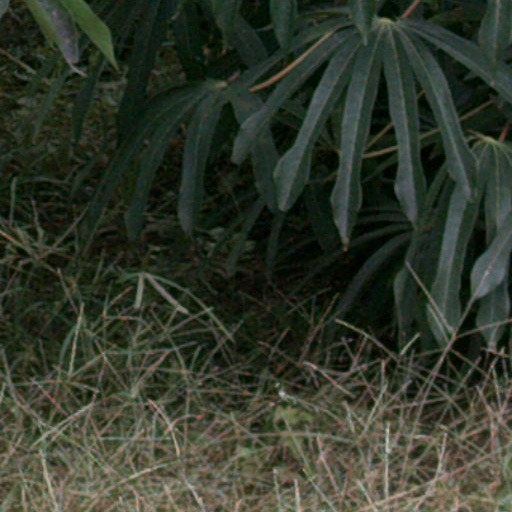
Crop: cassava